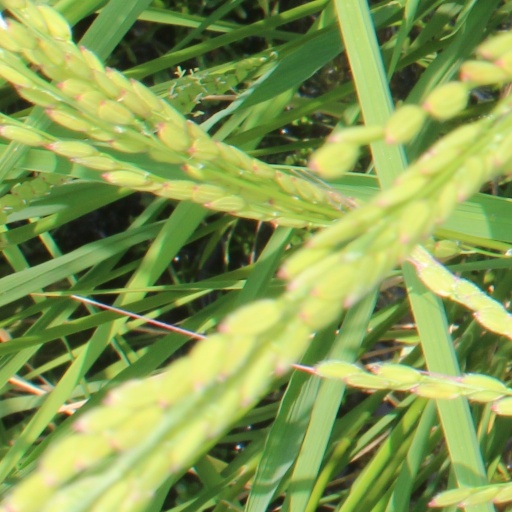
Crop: rice